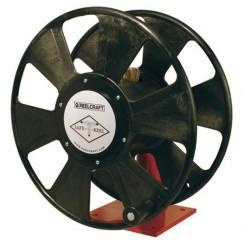
1 X 50' HOSE REEL
Brand: ET02
Category: Hardware > Hardware Accessories > Tool Storage & Organization > Garden Hose Storage > Hose Reels